Espoo outdoor islands

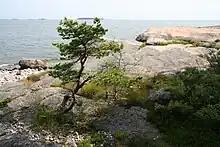
Landscape of Rövaren.

Rövaren is about nine hectares in area. The highest cliff is about ten metres high and offers a view to the ship routes. The island has some barbecue facilities and tenting is allowed. The cliffs on the southern shore provide a selection of rock formations caused by the Ice Age and later autumn storms.